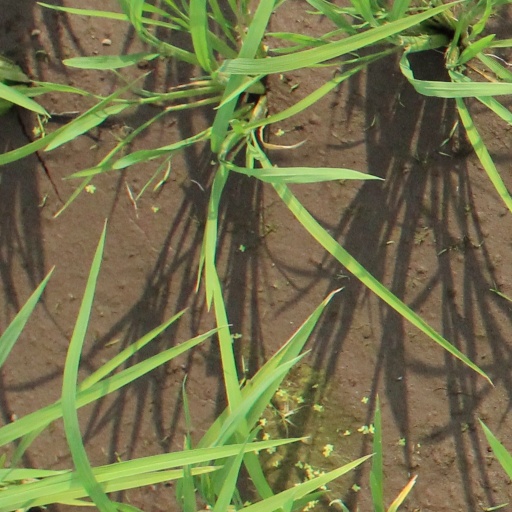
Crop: rice